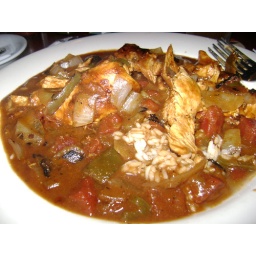
i ate this: chicken etouffe at bourbon street in west l.a.